District of Columbia Fire and Emergency Medical Services Department

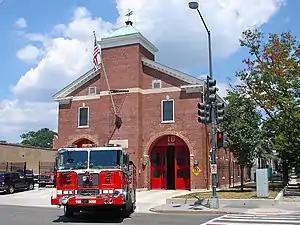
Engine 10 and Truck 13's quarters in Trinidad.

In January 2010, "The Washington Examiner" reported that, in a major management failure, the agency failed to budget for seniority pay in its fiscal 2010 budget, causing a $2 million shortfall. After a hiring freeze left 130 positions unfilled, the department was projected to spend $15.4 million in fiscal 2010 (2.5 times the budgeted amount). More than 75 percent of the agency's budget goes to salaries and fringe benefits.